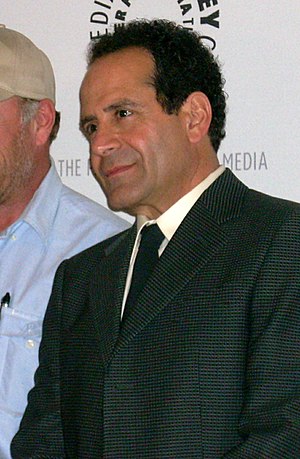
Tony Shalhoub
Tony Shalhoub i 2008
"Anthony Marcus ""Tony"" Shalhoub er en amerikansk filmskuespiller.